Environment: real
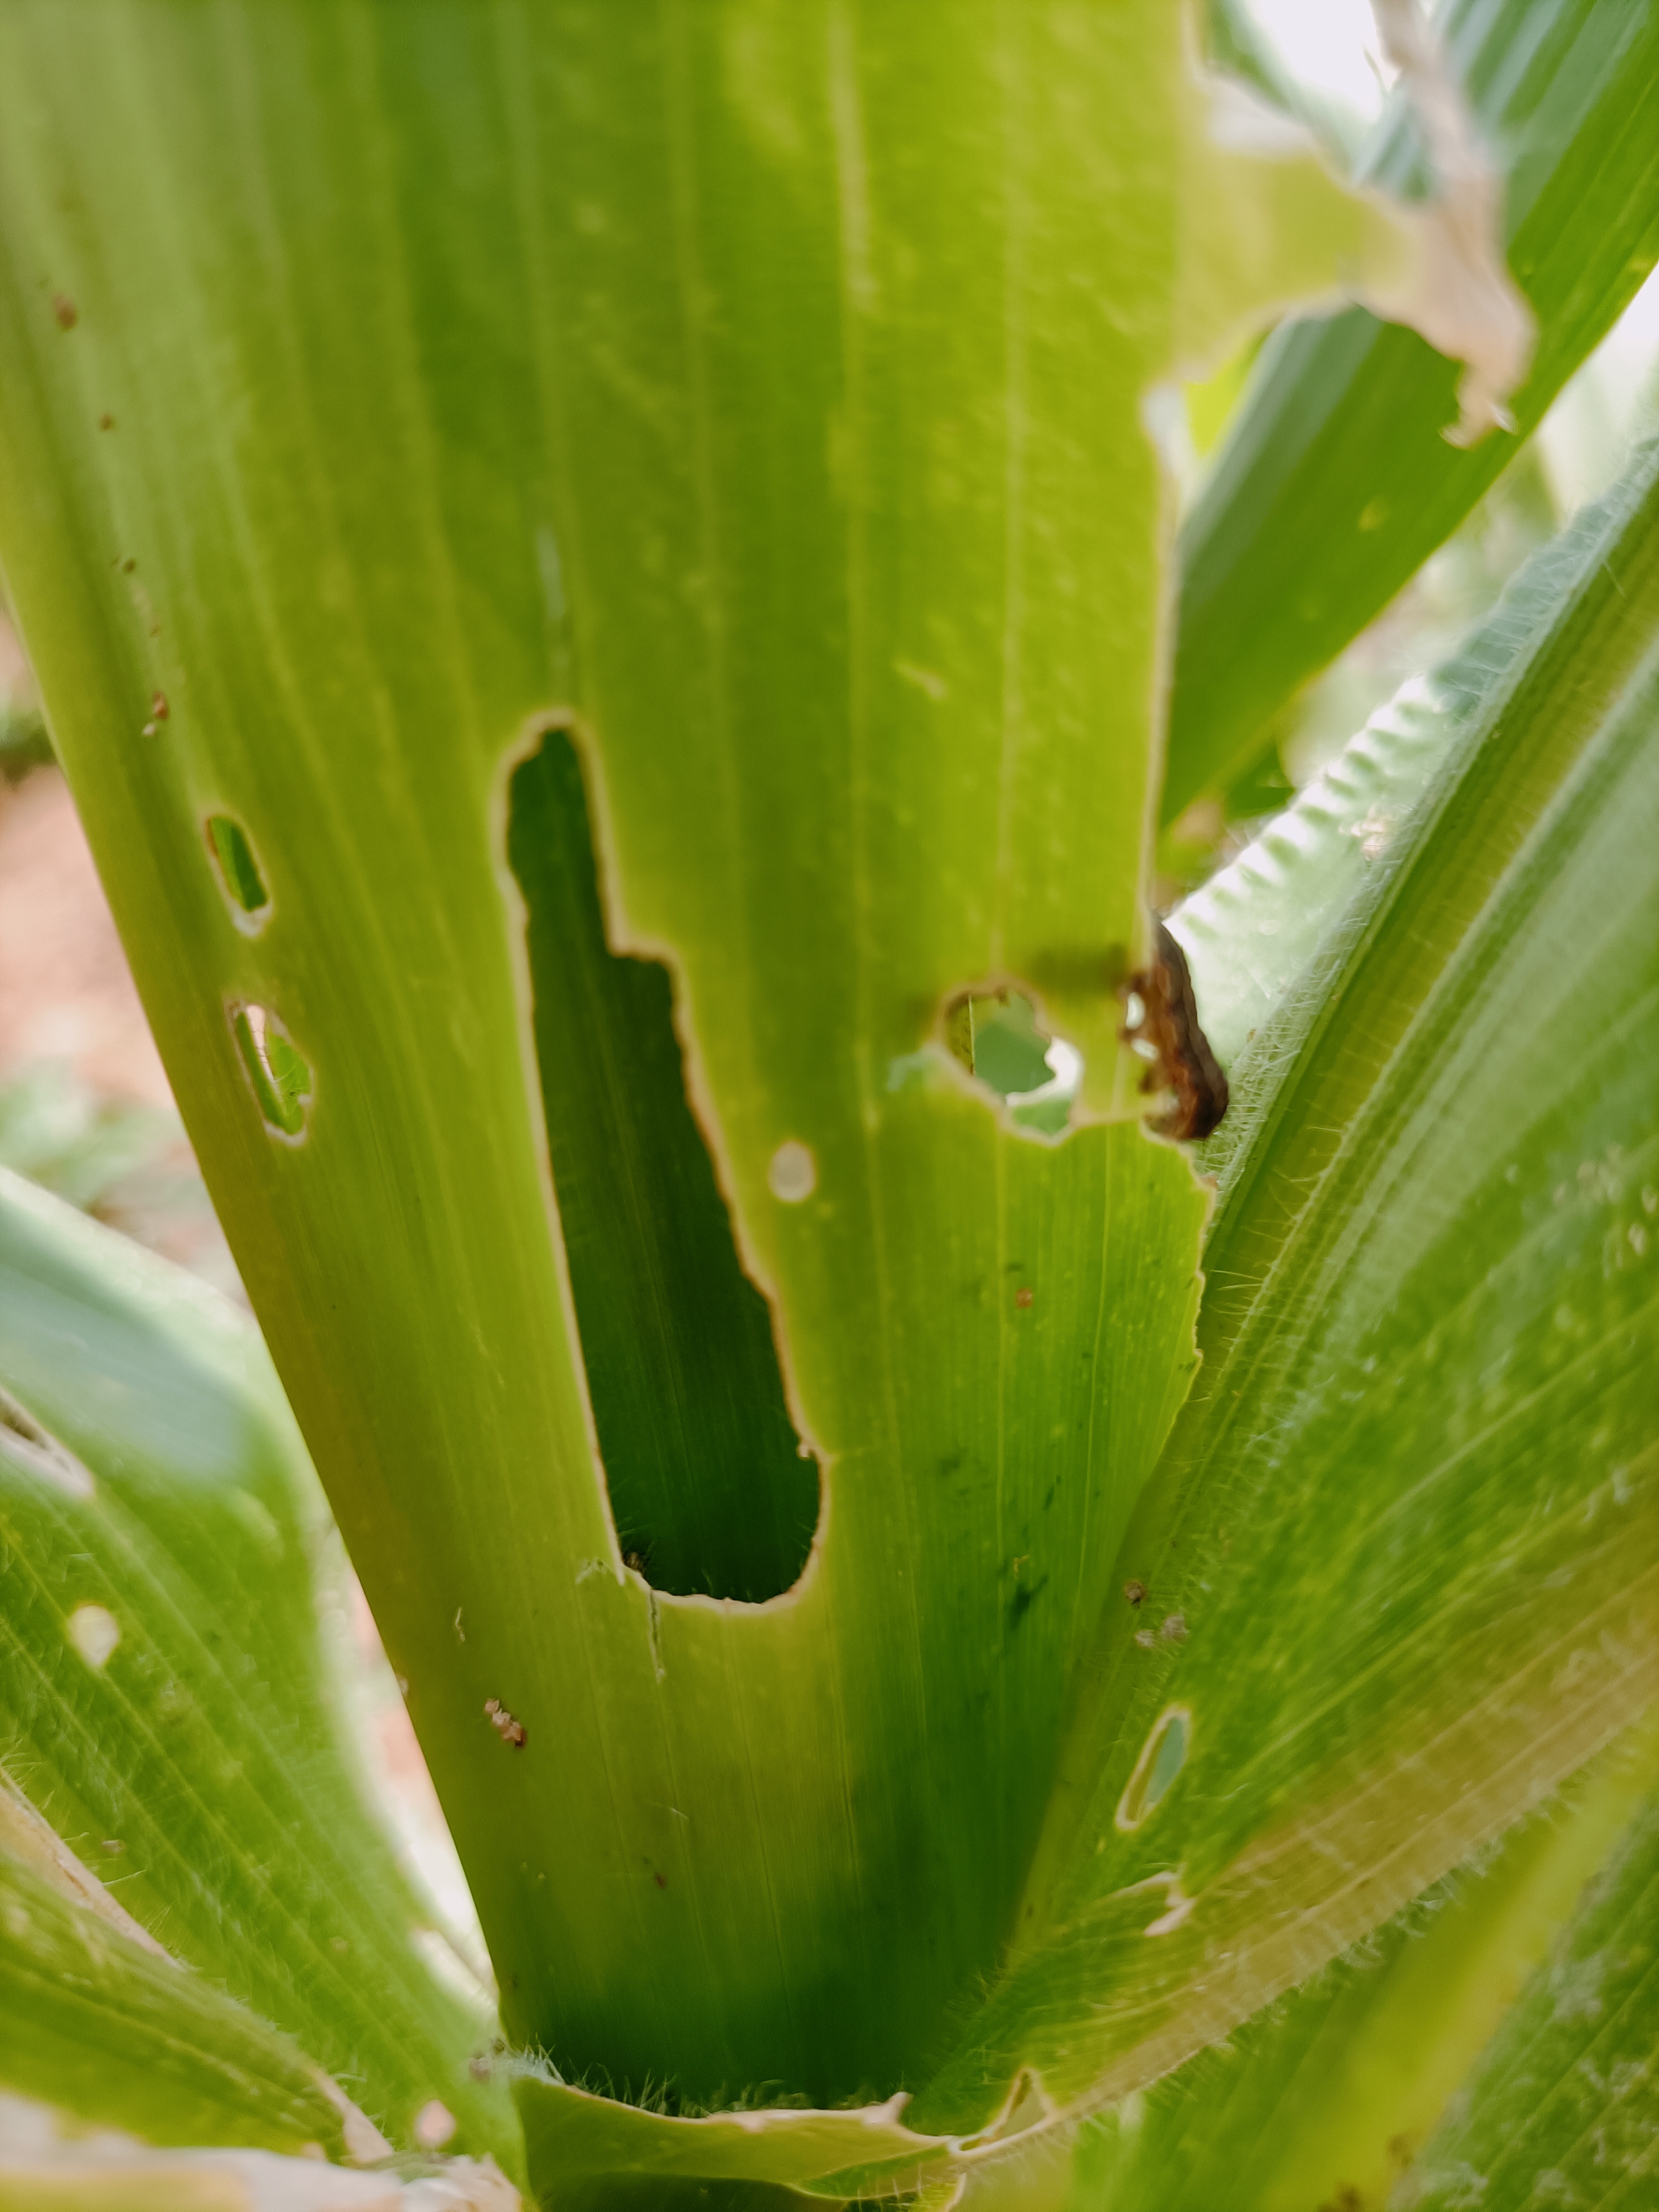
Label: fall_armyworm